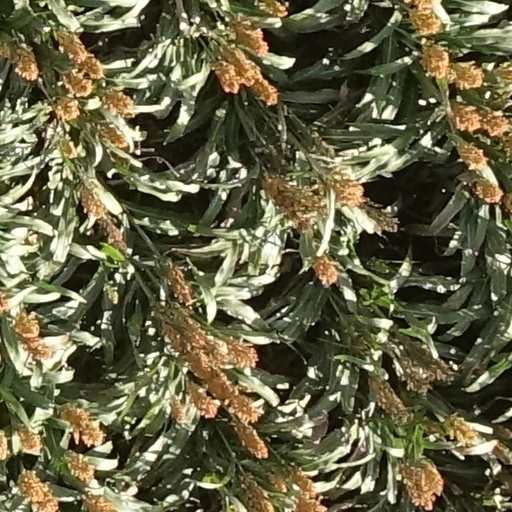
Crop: sorghum